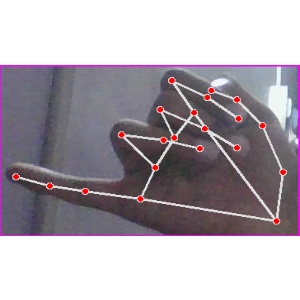
अक्षर: च